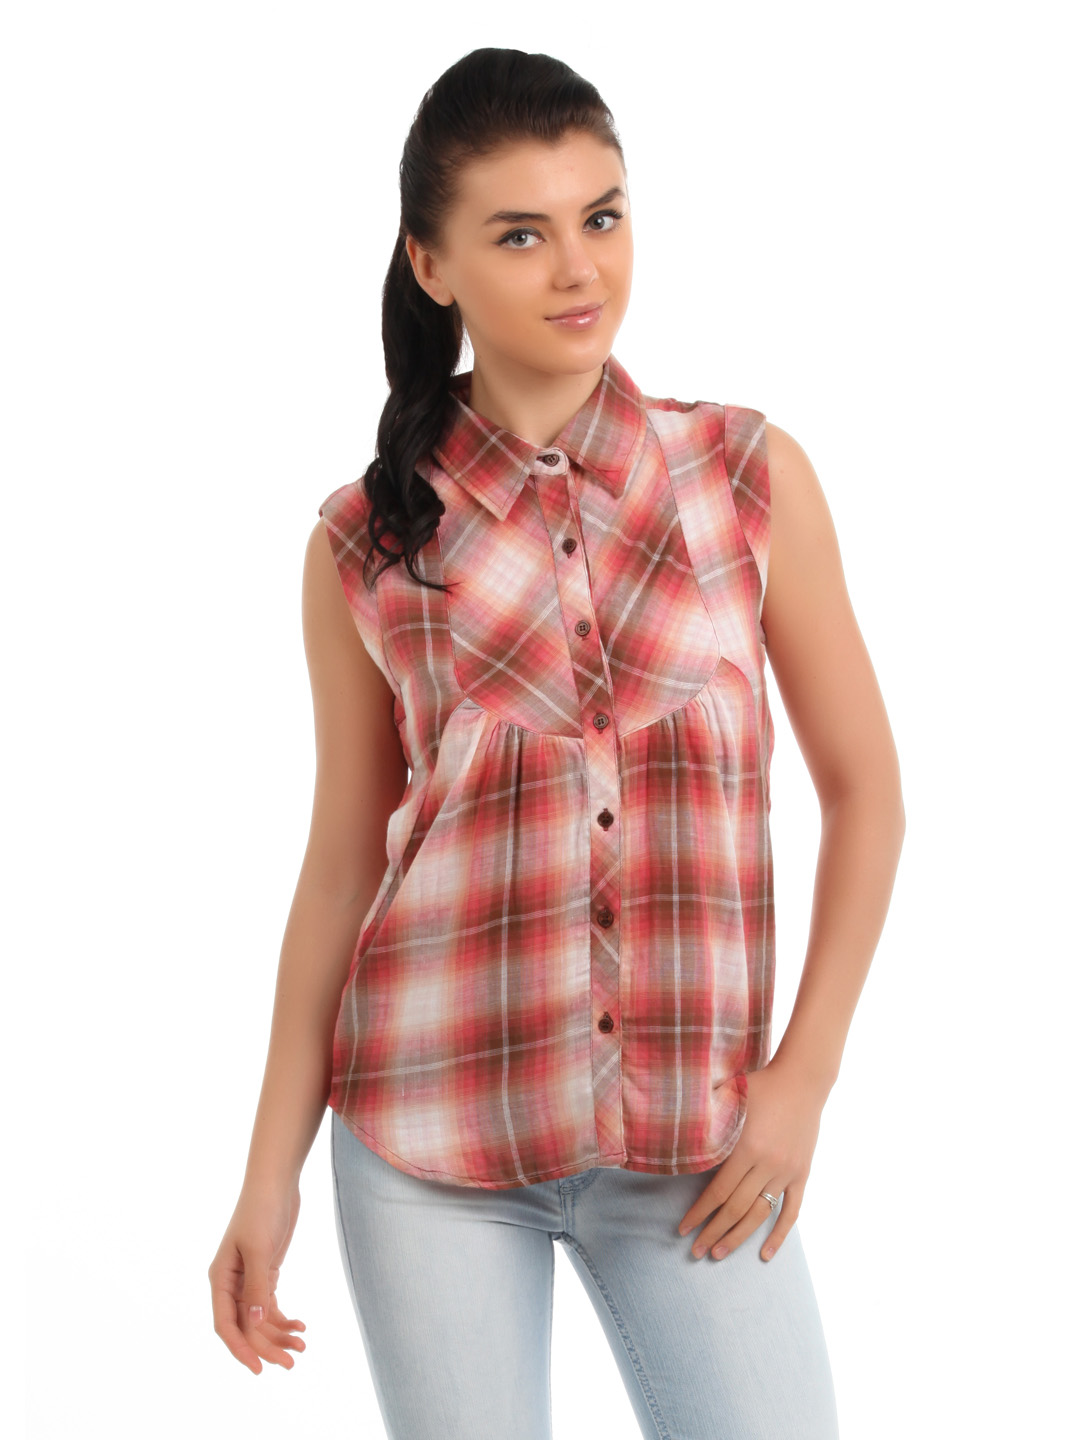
Latin Quarters Women Red Check Shirt
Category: Apparel / Topwear / Shirts
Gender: Women
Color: Red
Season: Summer 2010
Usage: Casual